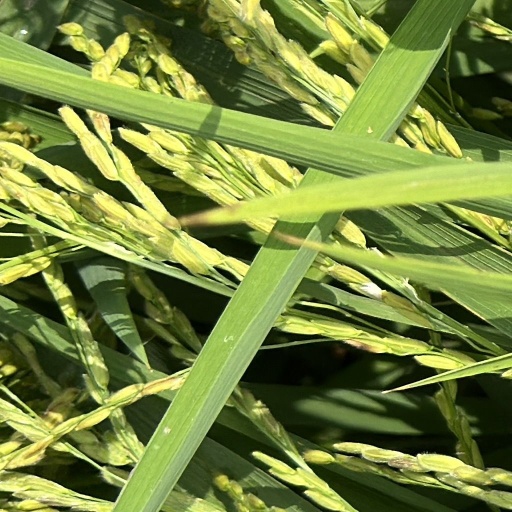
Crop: rice